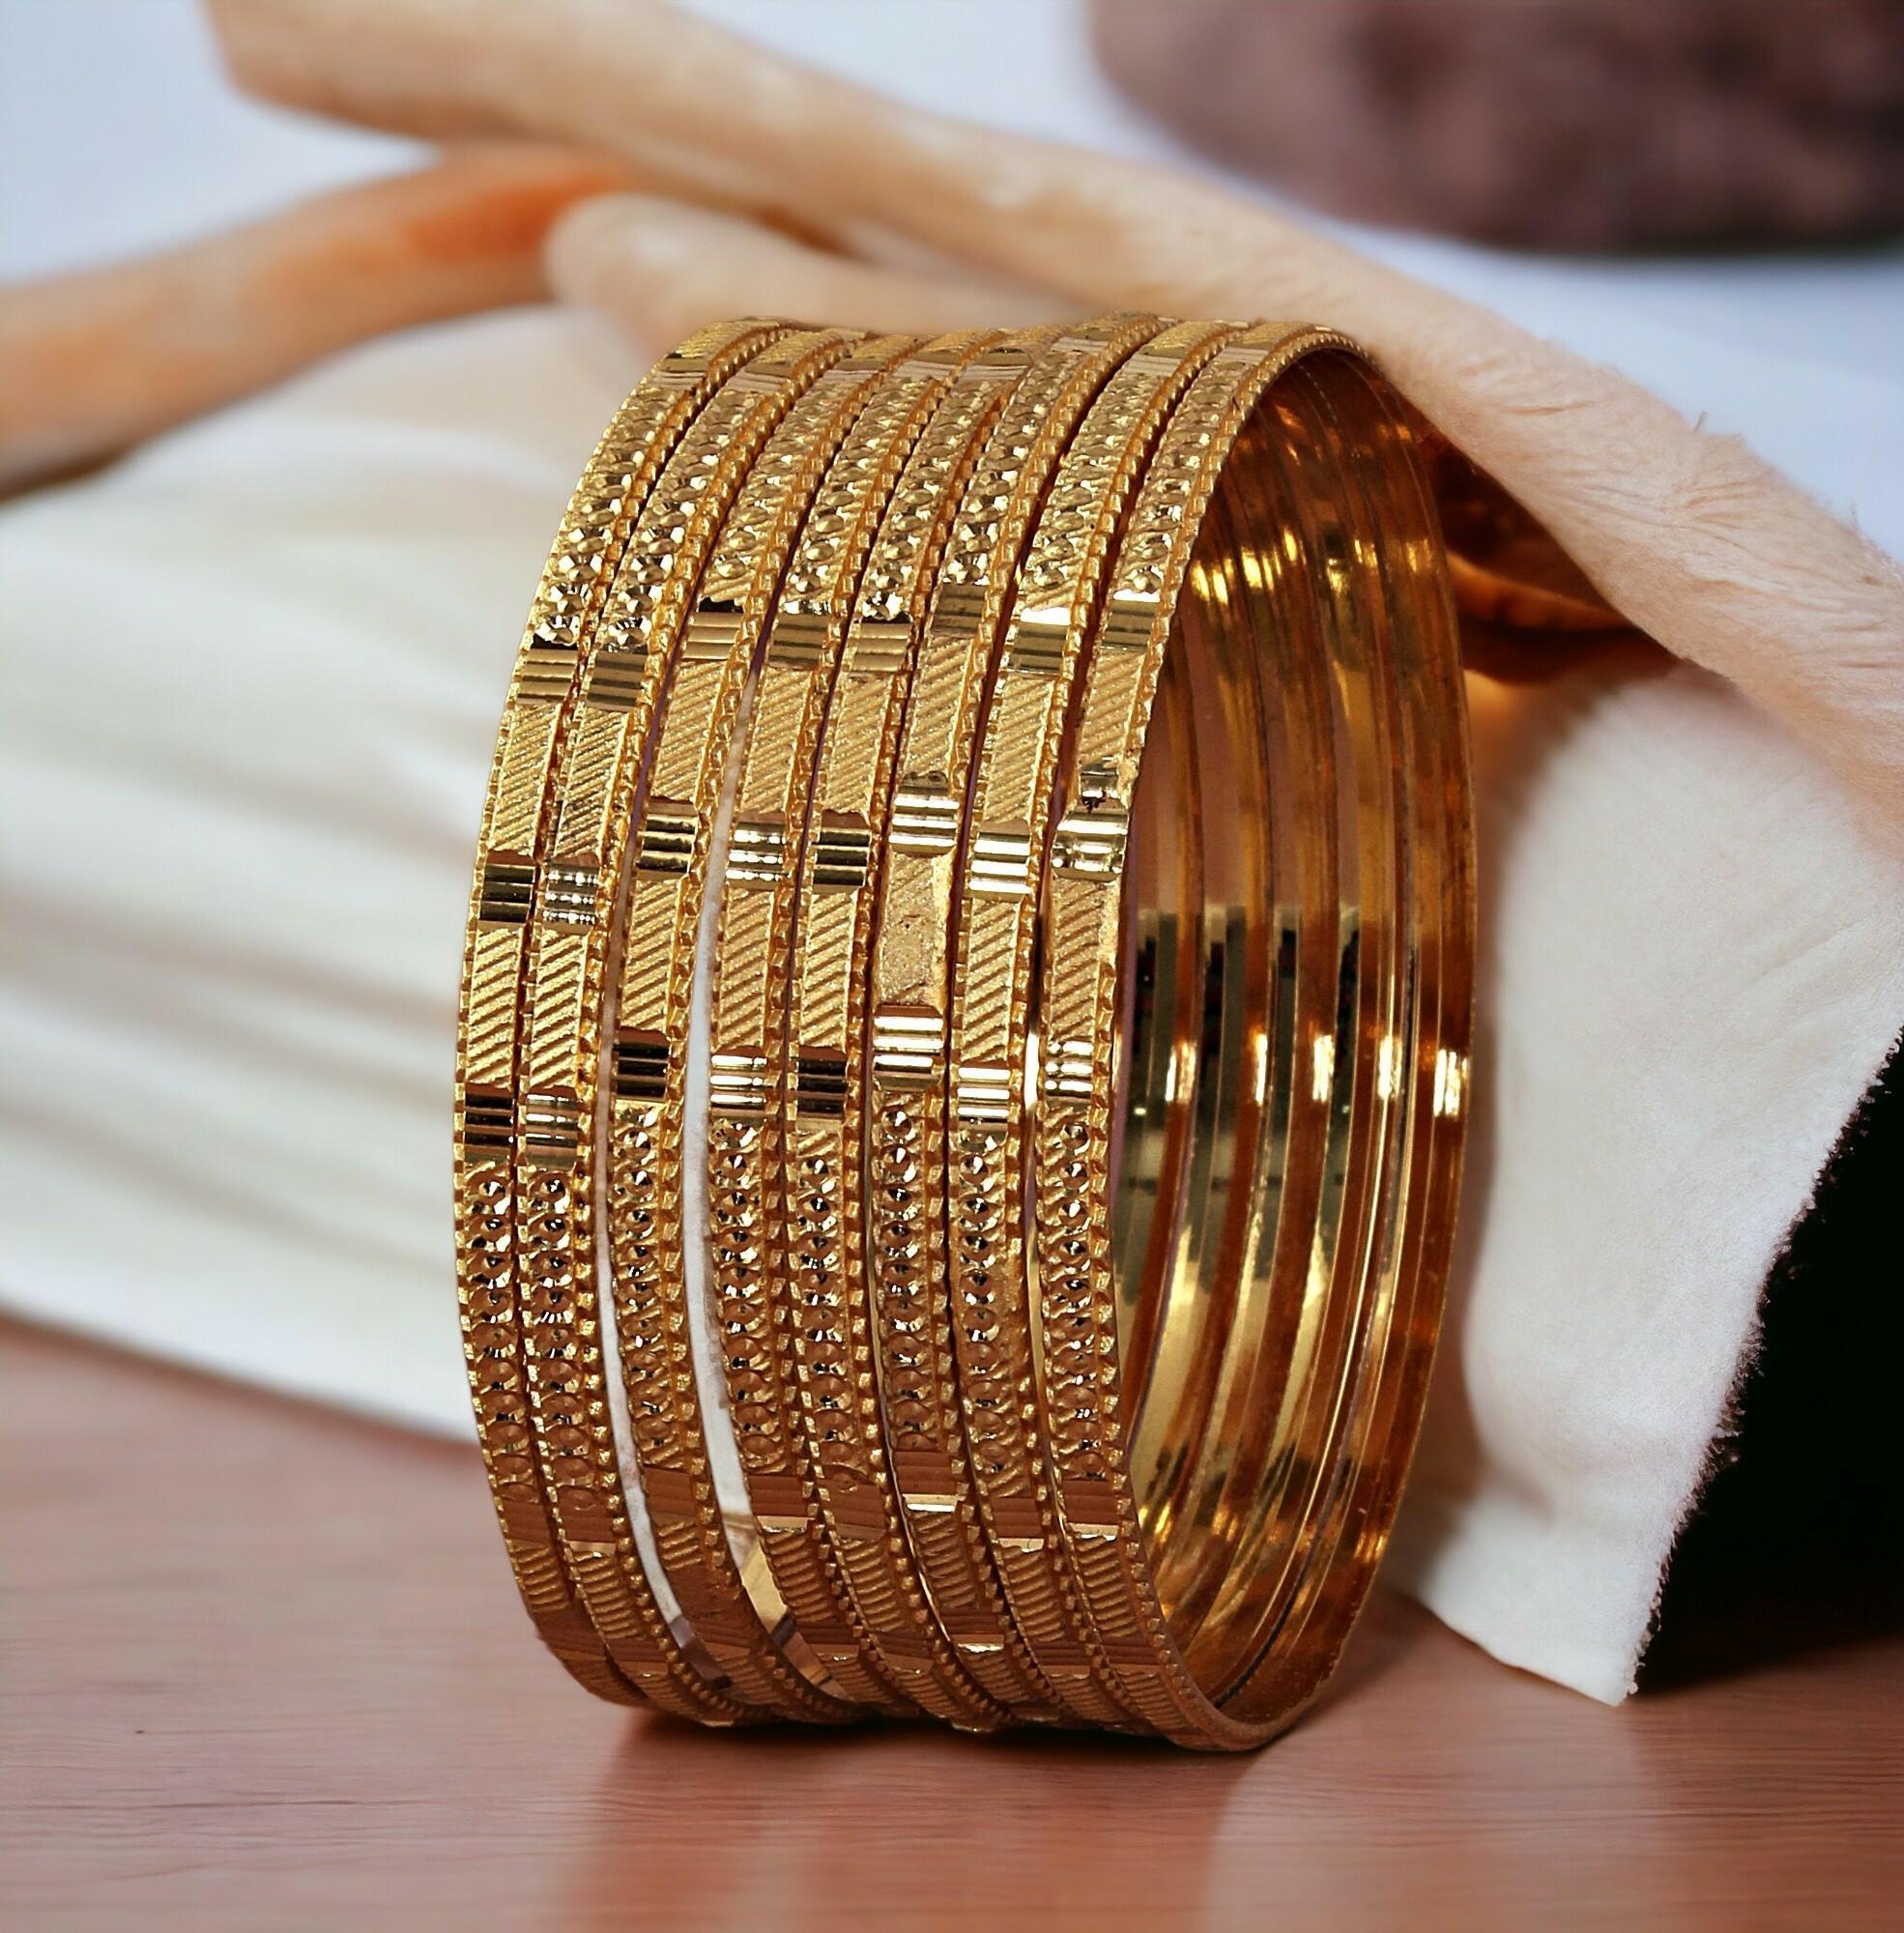
LUCKY JEWELLERY Gold Plated Designer Golden Color Traditional Ethnic 8 Pcs. Bangles Set for Women (228-J1BG-806B-8-28)
Type: Bangles
Brand: LUCKY JEWELLERY
Price: Rs. 348
This pair of Bangles will make you Stunning and Graceful look. Adorn it with your favourite formal attire to enhance your overall looks. This Bangles set is studded with finest quality of coloured that gives render amazing look.Disclaimer:The color of the image and product may slightly differ depending upon the screen resolution.
Features: bangles set,Bangle Set,plastic bangles
Included: 8